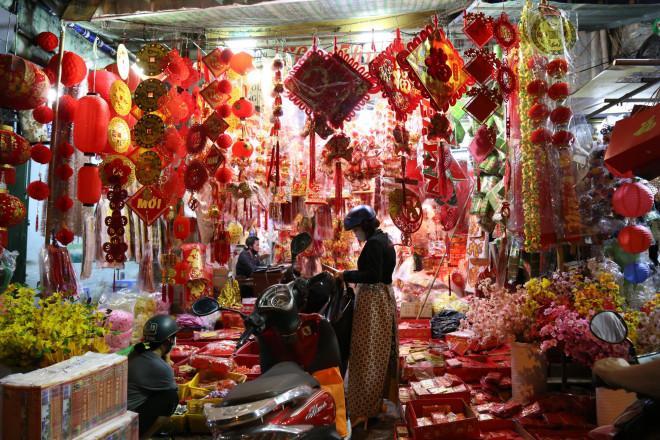
có nhiều món đồ có màu đỏ xuất hiện ở trong cửa hàng